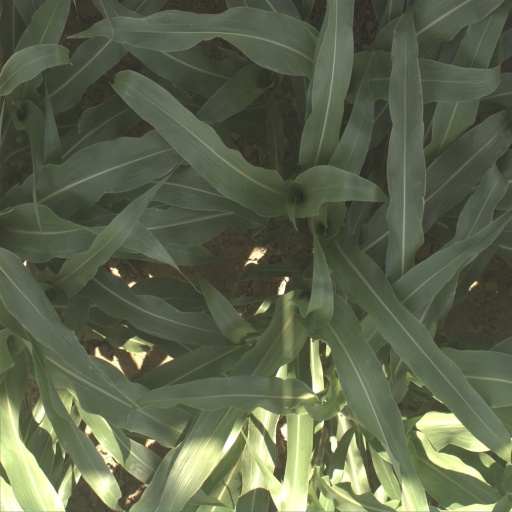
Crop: sorghum